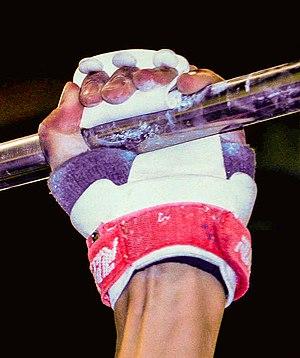
La barre fixe est un des six agrès de la gymnastique artistique masculine. Elle est constituée de métal et est tenue entre deux poteaux rendus eux-mêmes fixes par l'emploi de câbles tendus. La barre offre cependant une certaine souplesse mécanique. Pour illustrer les nombreuses possibilités de l’engin, un exercice moderne à la barre fixe est une présentation dynamique enchainant des éléments d’élan, des rotations et des parties volantes sans arrêt exécutés près et loin de la barre en prises diverses. La barre fixe nécessite l'emploi de maniques.